The Amazing Race 20

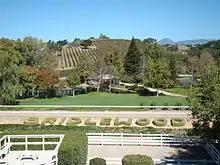
The starting line of "The Amazing Race 20" was on the grounds of the Bridlewood Estate in the Santa Barbara wine country.

CBS renewed the series for its 20th season on June 16, 2011. Filming for this season began on November 26, 2011 with teams spotted at Los Angeles International Airport. This season spanned a little over in twenty-two cities and five continents, with first-time visits to Paraguay and Azerbaijan.